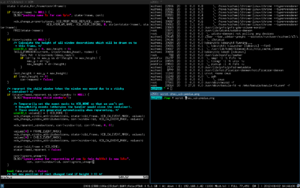
i3 est un gestionnaire de fenêtre libre pour le système X Window inspiré de Wmii et écrit en C. Il est minimaliste et supporte la gestion de fenêtres en mosaïque, par onglet ou en pile. Il a pour principale caractéristique une très grande légèreté, une esthétique sommaire mais une utilisation très efficace. La configuration se fait par fichier texte, i3 peut être étendu par communication inter-processus.